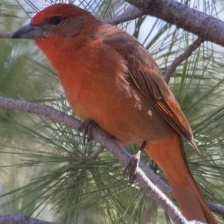
Species: HEPATIC TANAGER
Scientific name: PIRANGA FLAVA